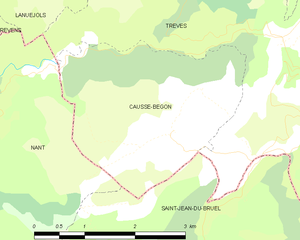
Causse-Bégon est une commune française située dans le département du Gard, en région Occitanie.